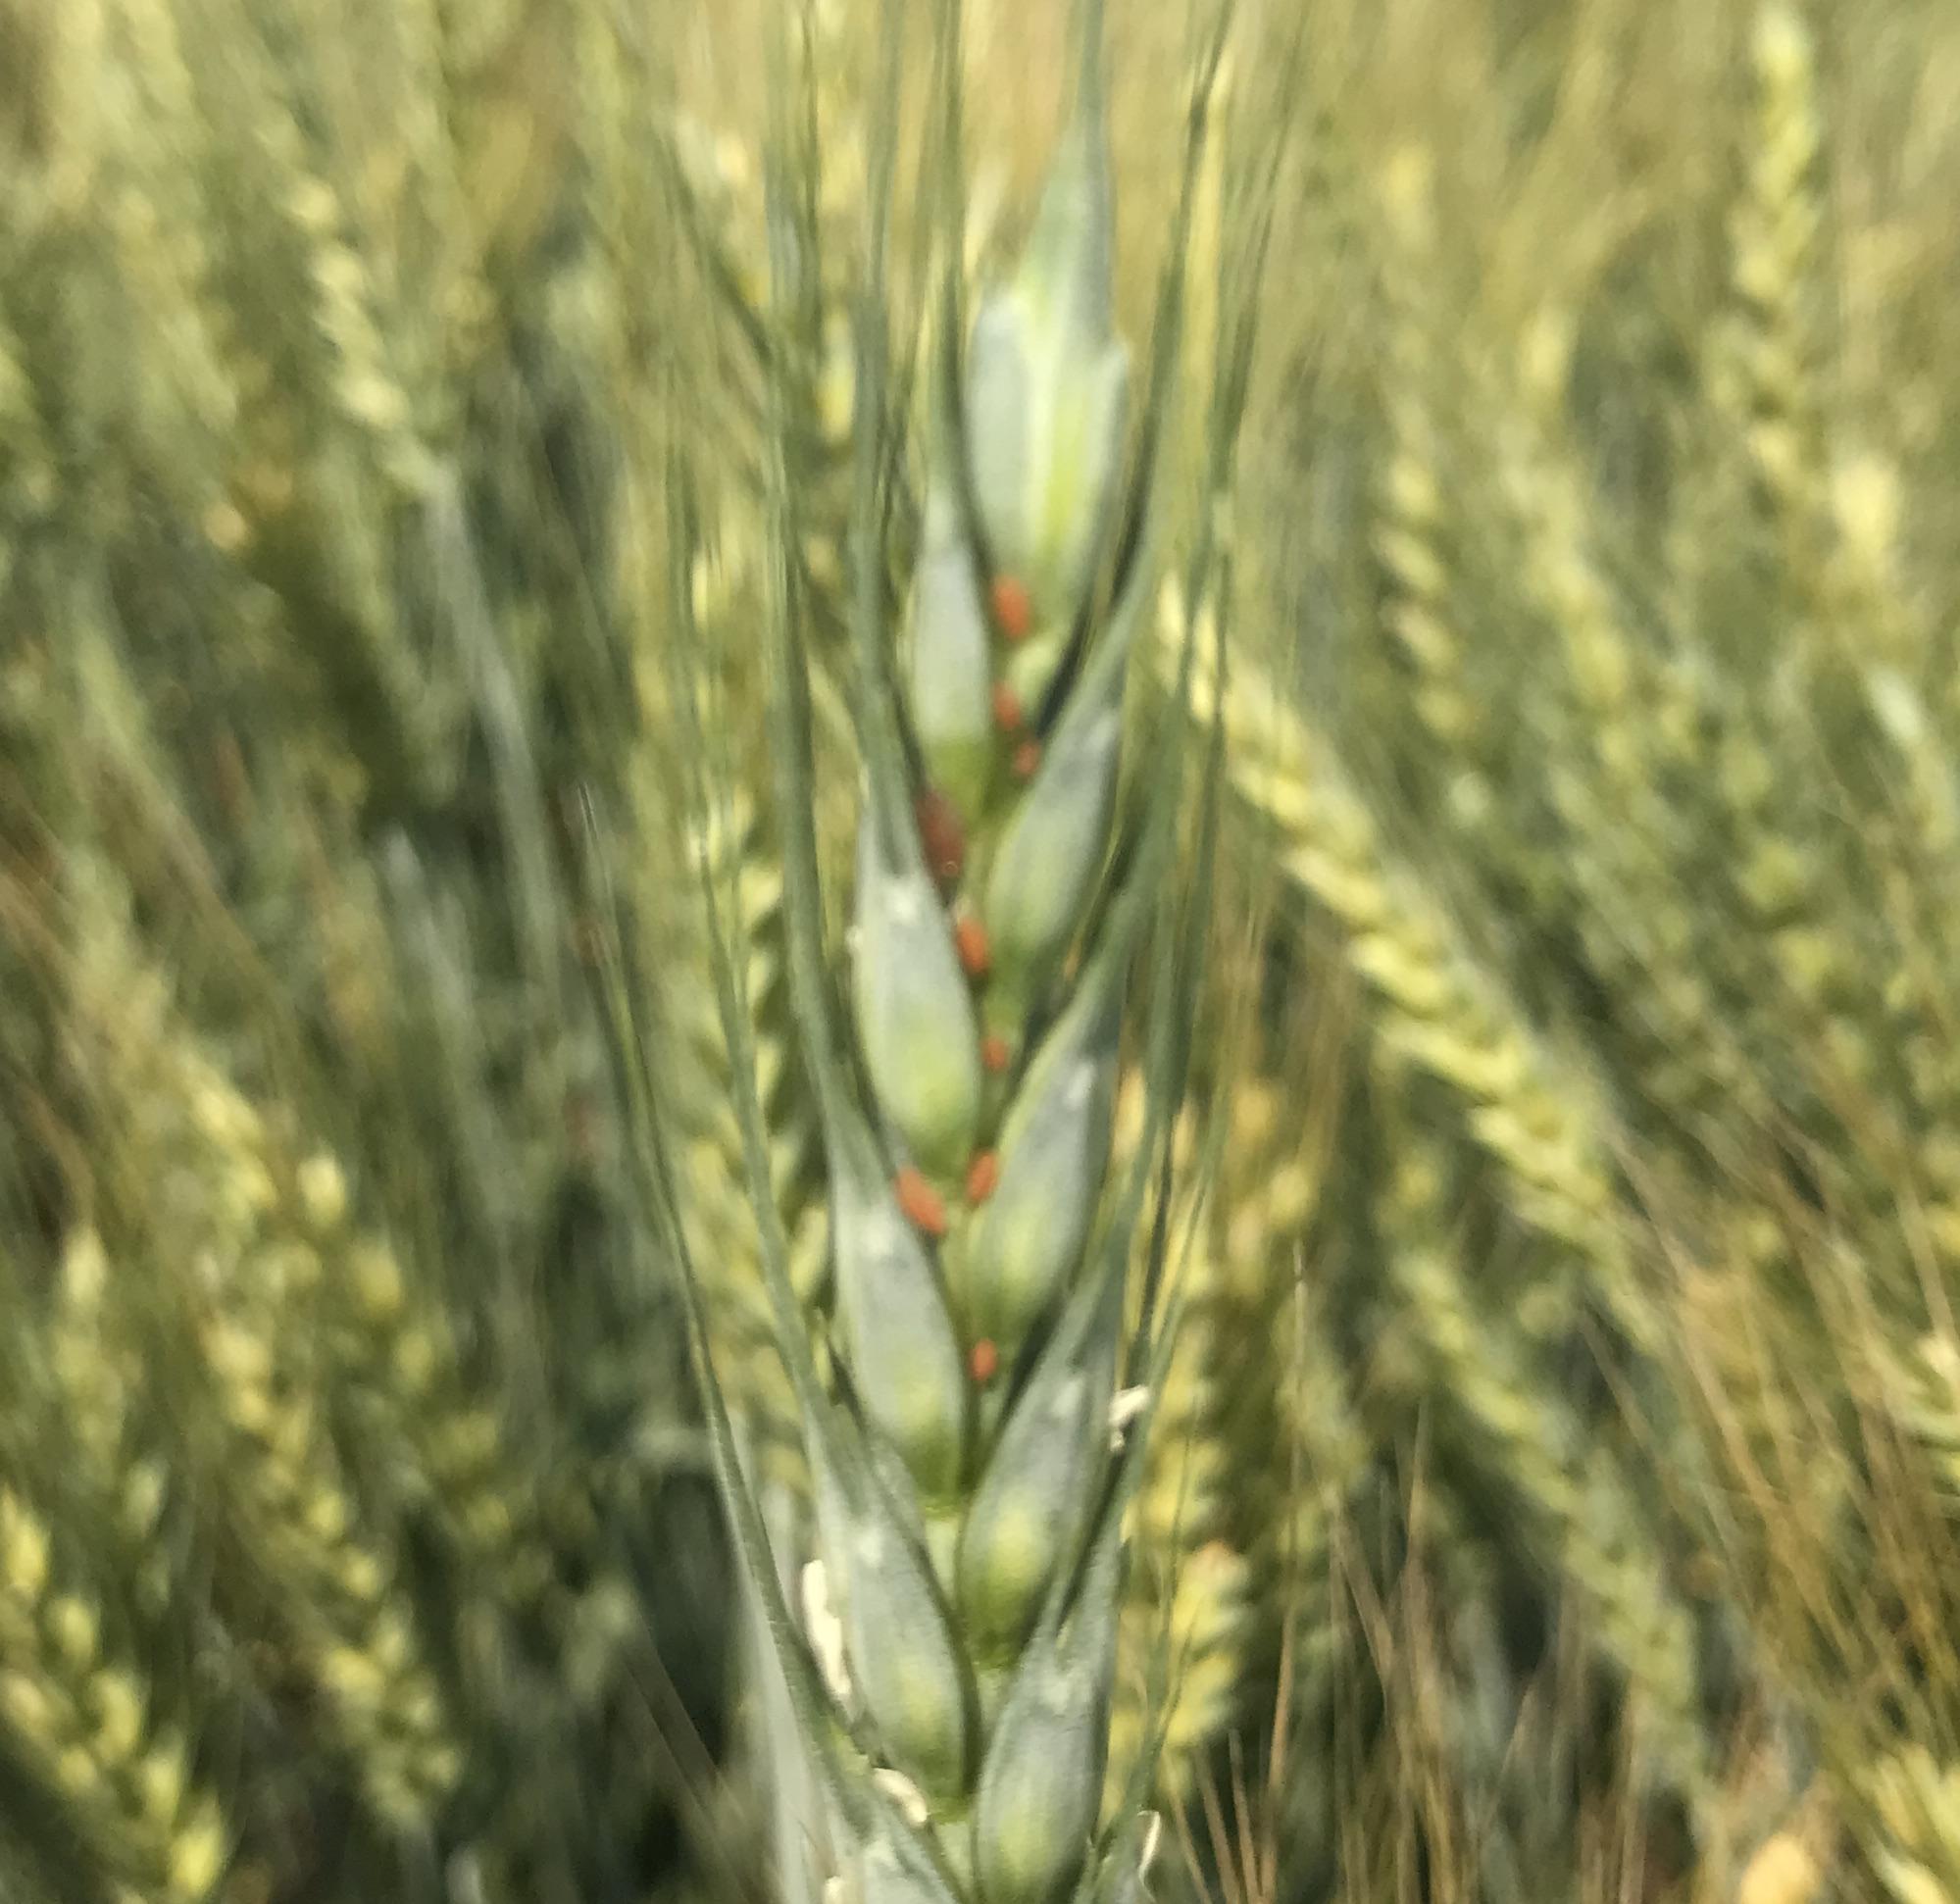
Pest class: english_grain_aphid